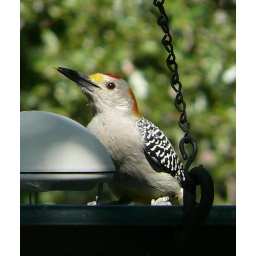
P1040283- male Golden Fronted Woodpecker at a hanging bird bath in our yard